Shelley Long

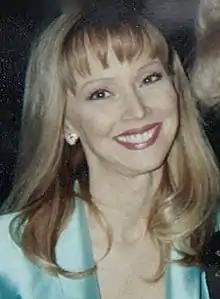
Long in 1996

While appearing on "Cheers", Long continued to appear in motion pictures. In 1984, she was nominated for a Best Leading Actress Golden Globe for her performance in "Irreconcilable Differences". She also starred in the comedies "The Money Pit" and "Outrageous Fortune". She was offered lead roles in "Working Girl", "Jumpin' Jack Flash", and "My Stepmother Is an Alien" but did not accept them.